Mi Macro Calzada

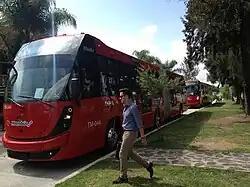
New units on the system.

The Mi Macro Calzada fleet is composed of high-floor articulated buses of the Volvo brand, very similar to those used by the Metrobús BRT system from Mexico City. Initially, the first line operated with 41 buses of the "Volvo 7300BRT" model. On September 17, 2014, four new units were acquired, this time the "DINA Brighter" model; these new units were red, taller, more silent, equipped with CCTV, and had a higher user capacity.